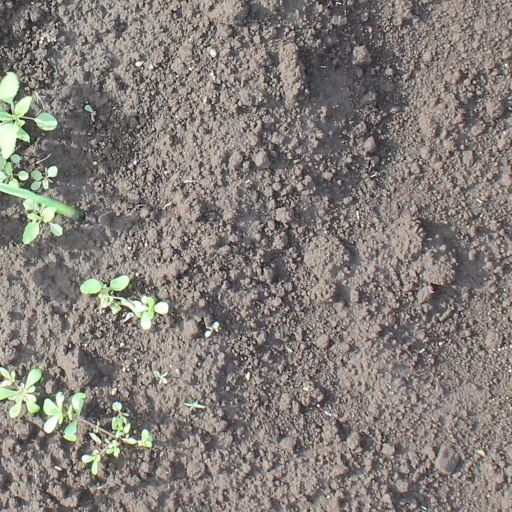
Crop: soybean